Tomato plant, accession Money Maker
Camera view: horizontal (90 deg, fisheye); turntable rotation: 30 degrees
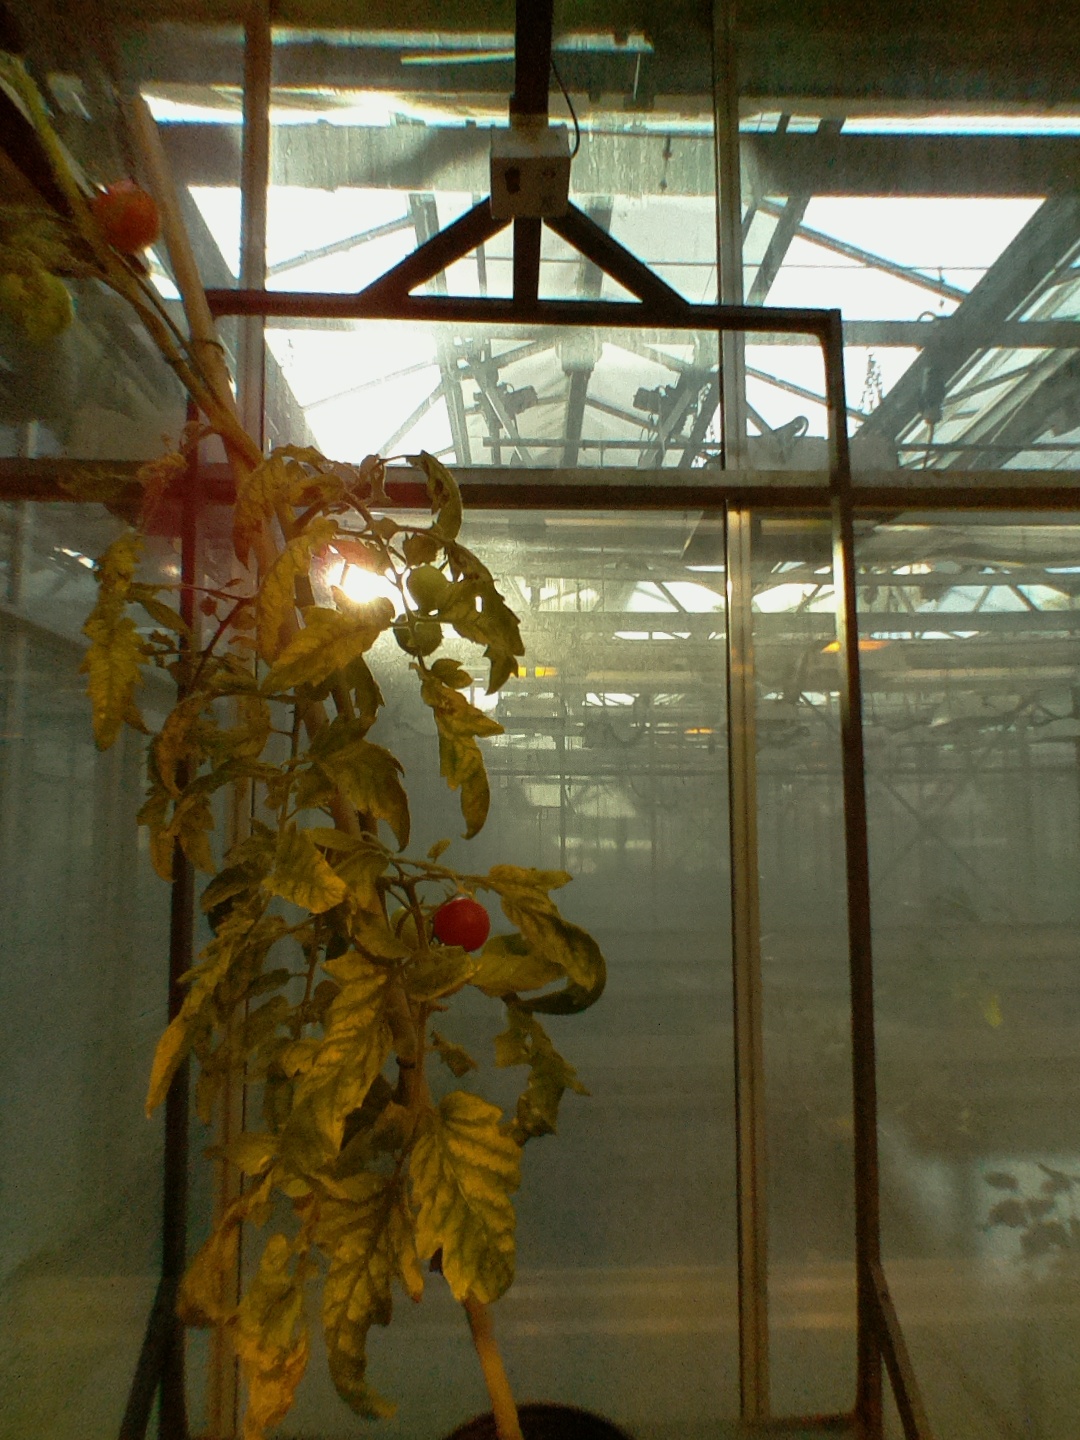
BBCH growth stage 83: 30%-40% of fruits show typical fully ripe color